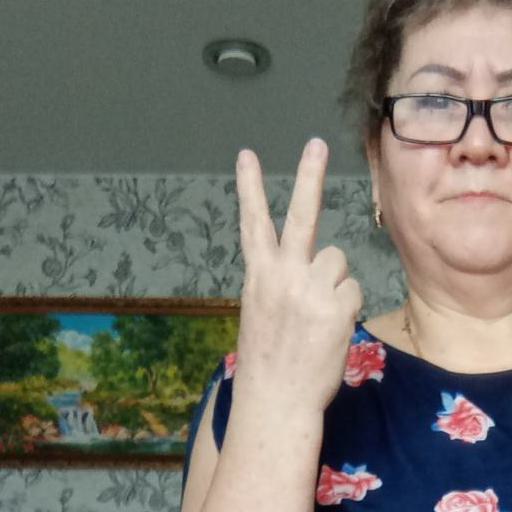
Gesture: peace_inverted